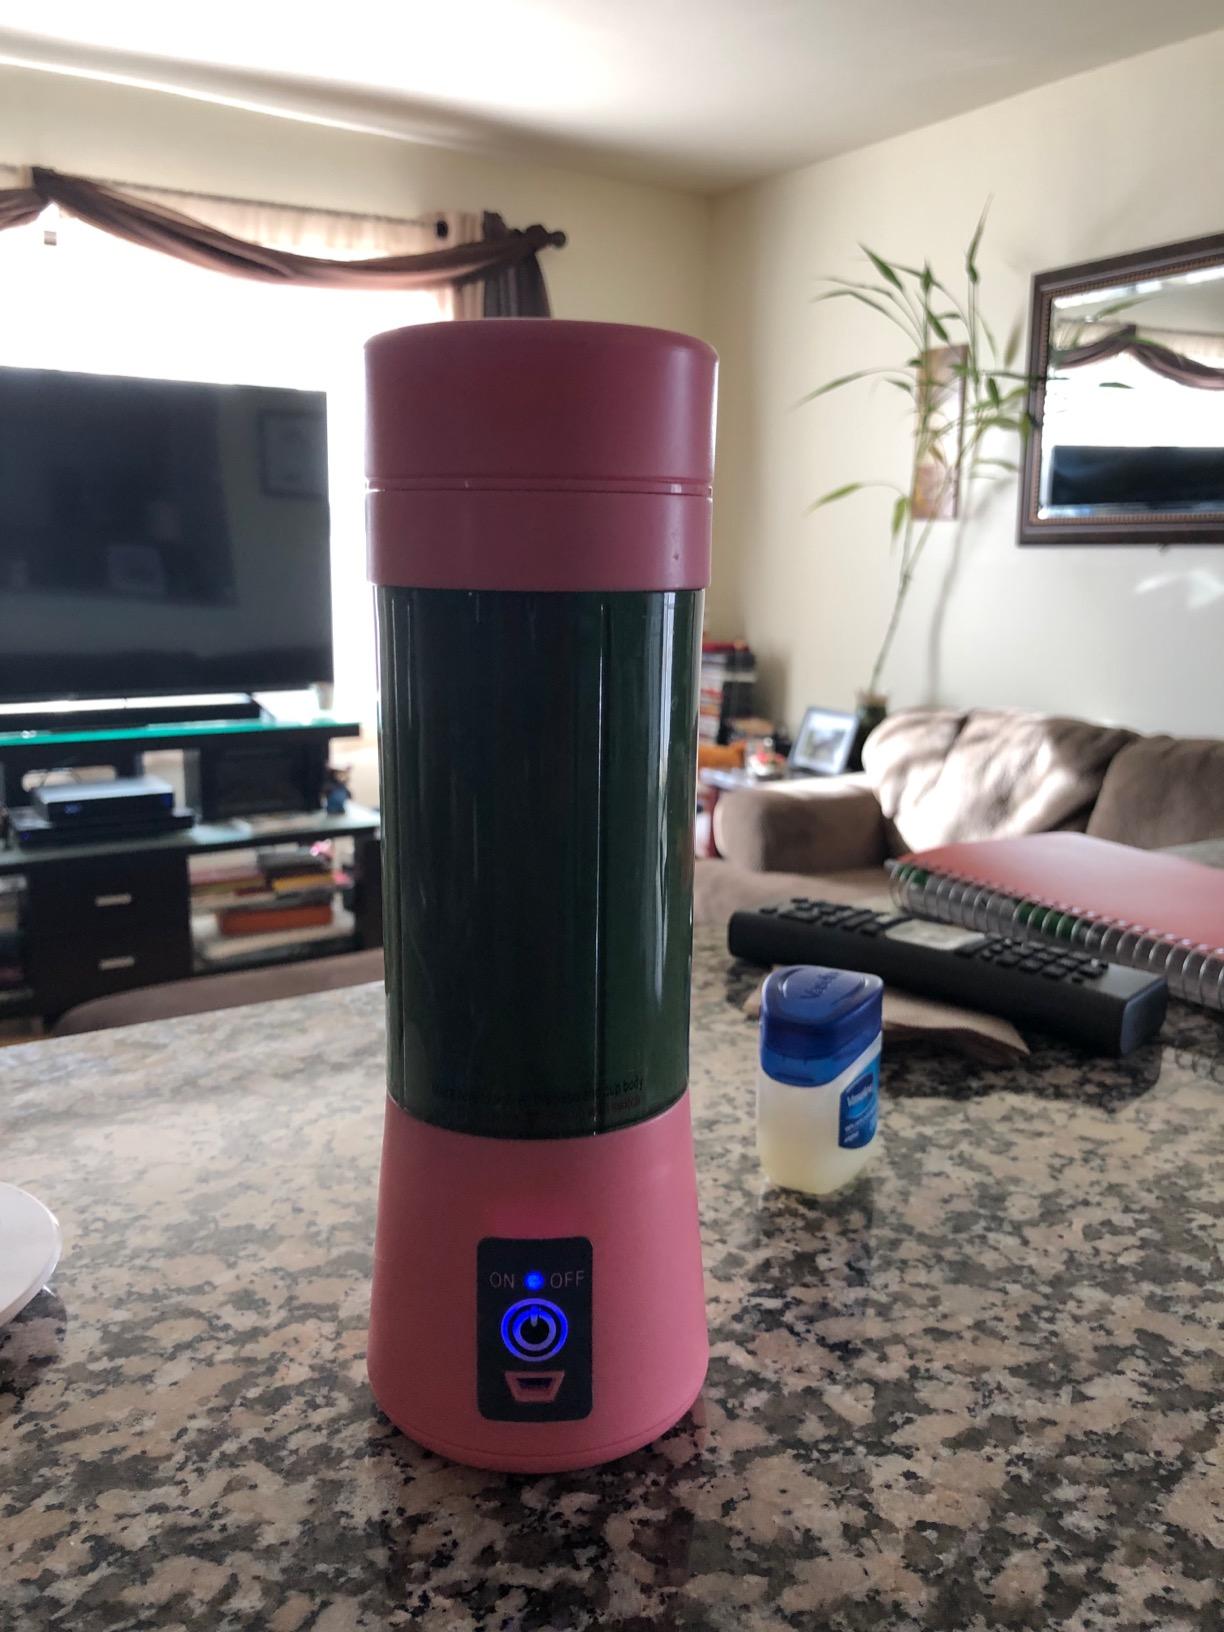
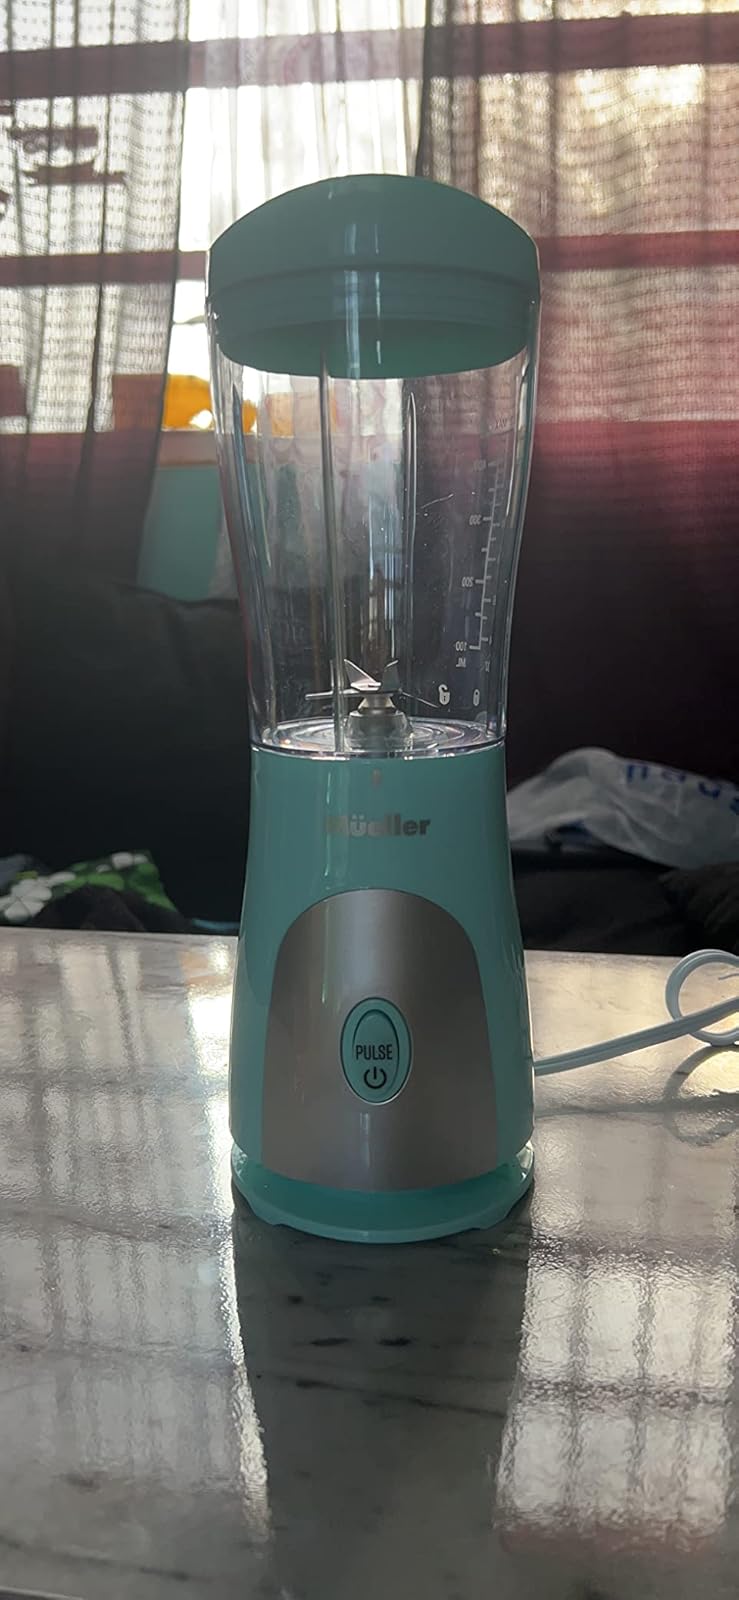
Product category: items_blender
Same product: no